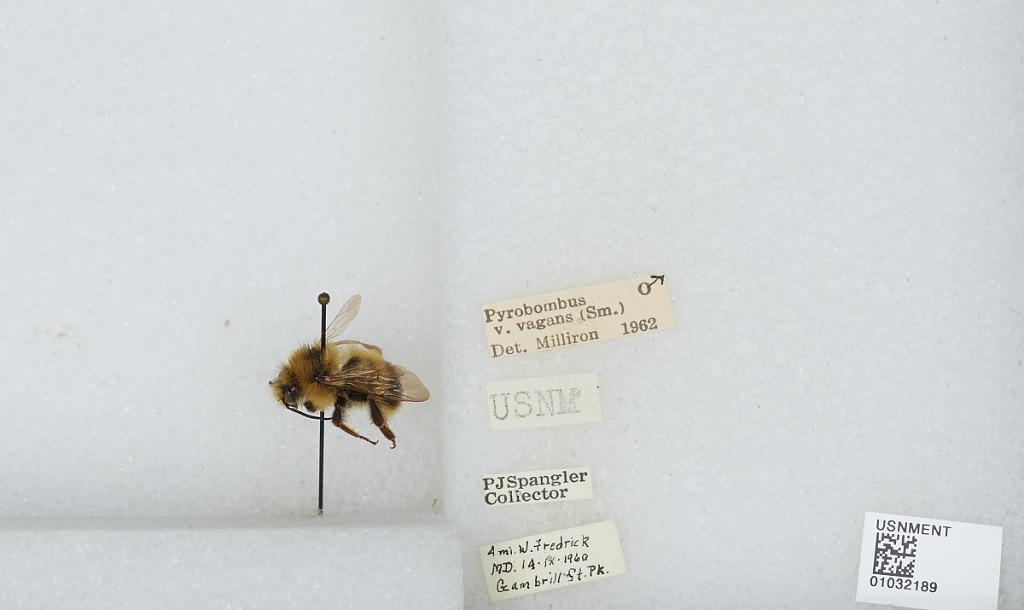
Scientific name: Bombus (Pyrobombus) vagans vagans Smith
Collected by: P. Spangler
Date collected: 1960-9-14
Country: United States
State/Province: Maryland
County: Frederick
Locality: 4 miles West of Fredrick, Gambrill State Park
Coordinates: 39.4622, -77.4917
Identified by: Milliron